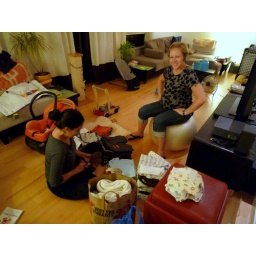
Christian and Angie are expecting a boy in December - Ross' outgrown items will find a good home